Castration

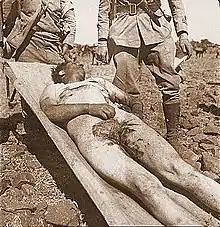
An Italian soldier who was castrated and emasculated during the Second Italo-Ethiopian War.

Castration and other forms of male genital mutilation have been practiced against enemy soldiers and civilians from ancient times to the twenty-first century. Sometimes it is practiced against living boys and men and other times against corpses.